Krank Manufacturing Company building

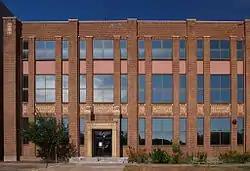

The Krank Manufacturing Company building in Saint Paul, Minnesota, United States, is a 1926 industrial building featuring glazed terracotta panels with brightly carved floral and classical motifs. It is listed on the National Register of Historic Places. The company made cosmetics, creams and shampoos.